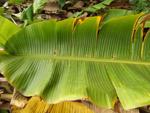
Label: xamthomonas